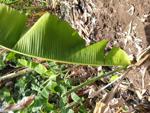
Label: xamthomonas